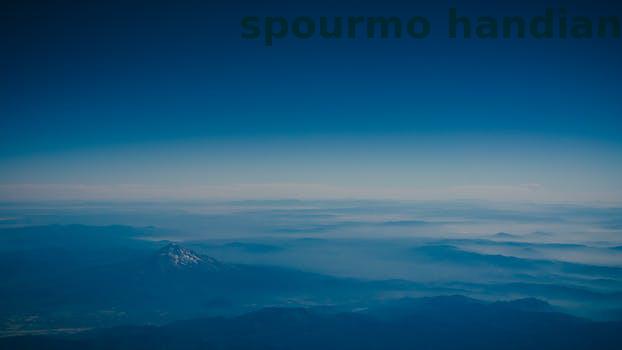
Label: Watermark